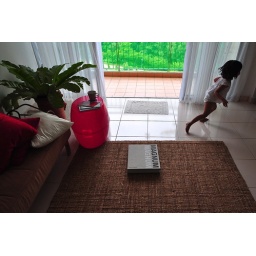
Amina running around the house out of boredom